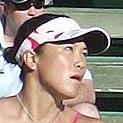
Age: 24